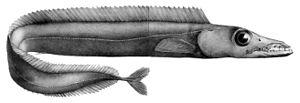
Le Sabre noir, Aphanopus carbo, est un poisson appartenant à la famille des Trichiuridae que l'on rencontre dans l'océan Atlantique entre des latitudes de 69° N et 27° N et à des profondeurs entre 180 et 1 700 m. Il mesure plus de 110 cm de long et atteint la maturité à partir de 80 à 85 cm.